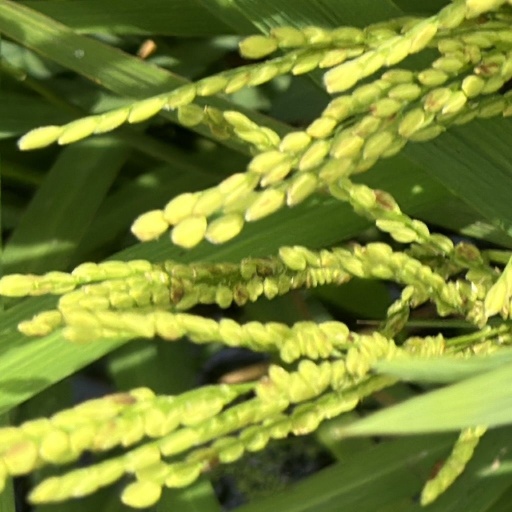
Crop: rice